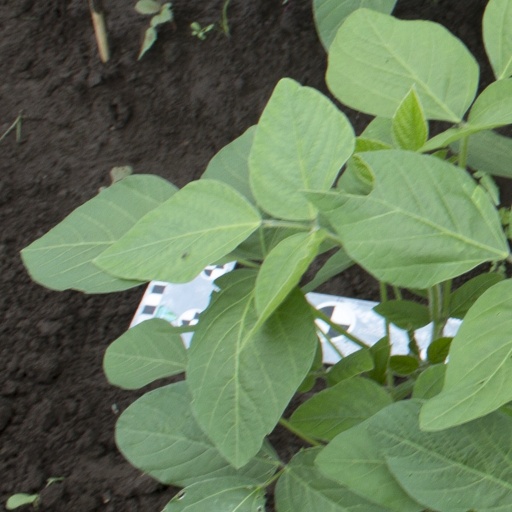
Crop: soybean